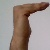
The image shows a hand gesture representing a space in Indian Sign Language.